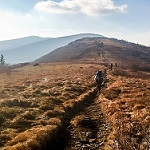
Scene: Outdoor